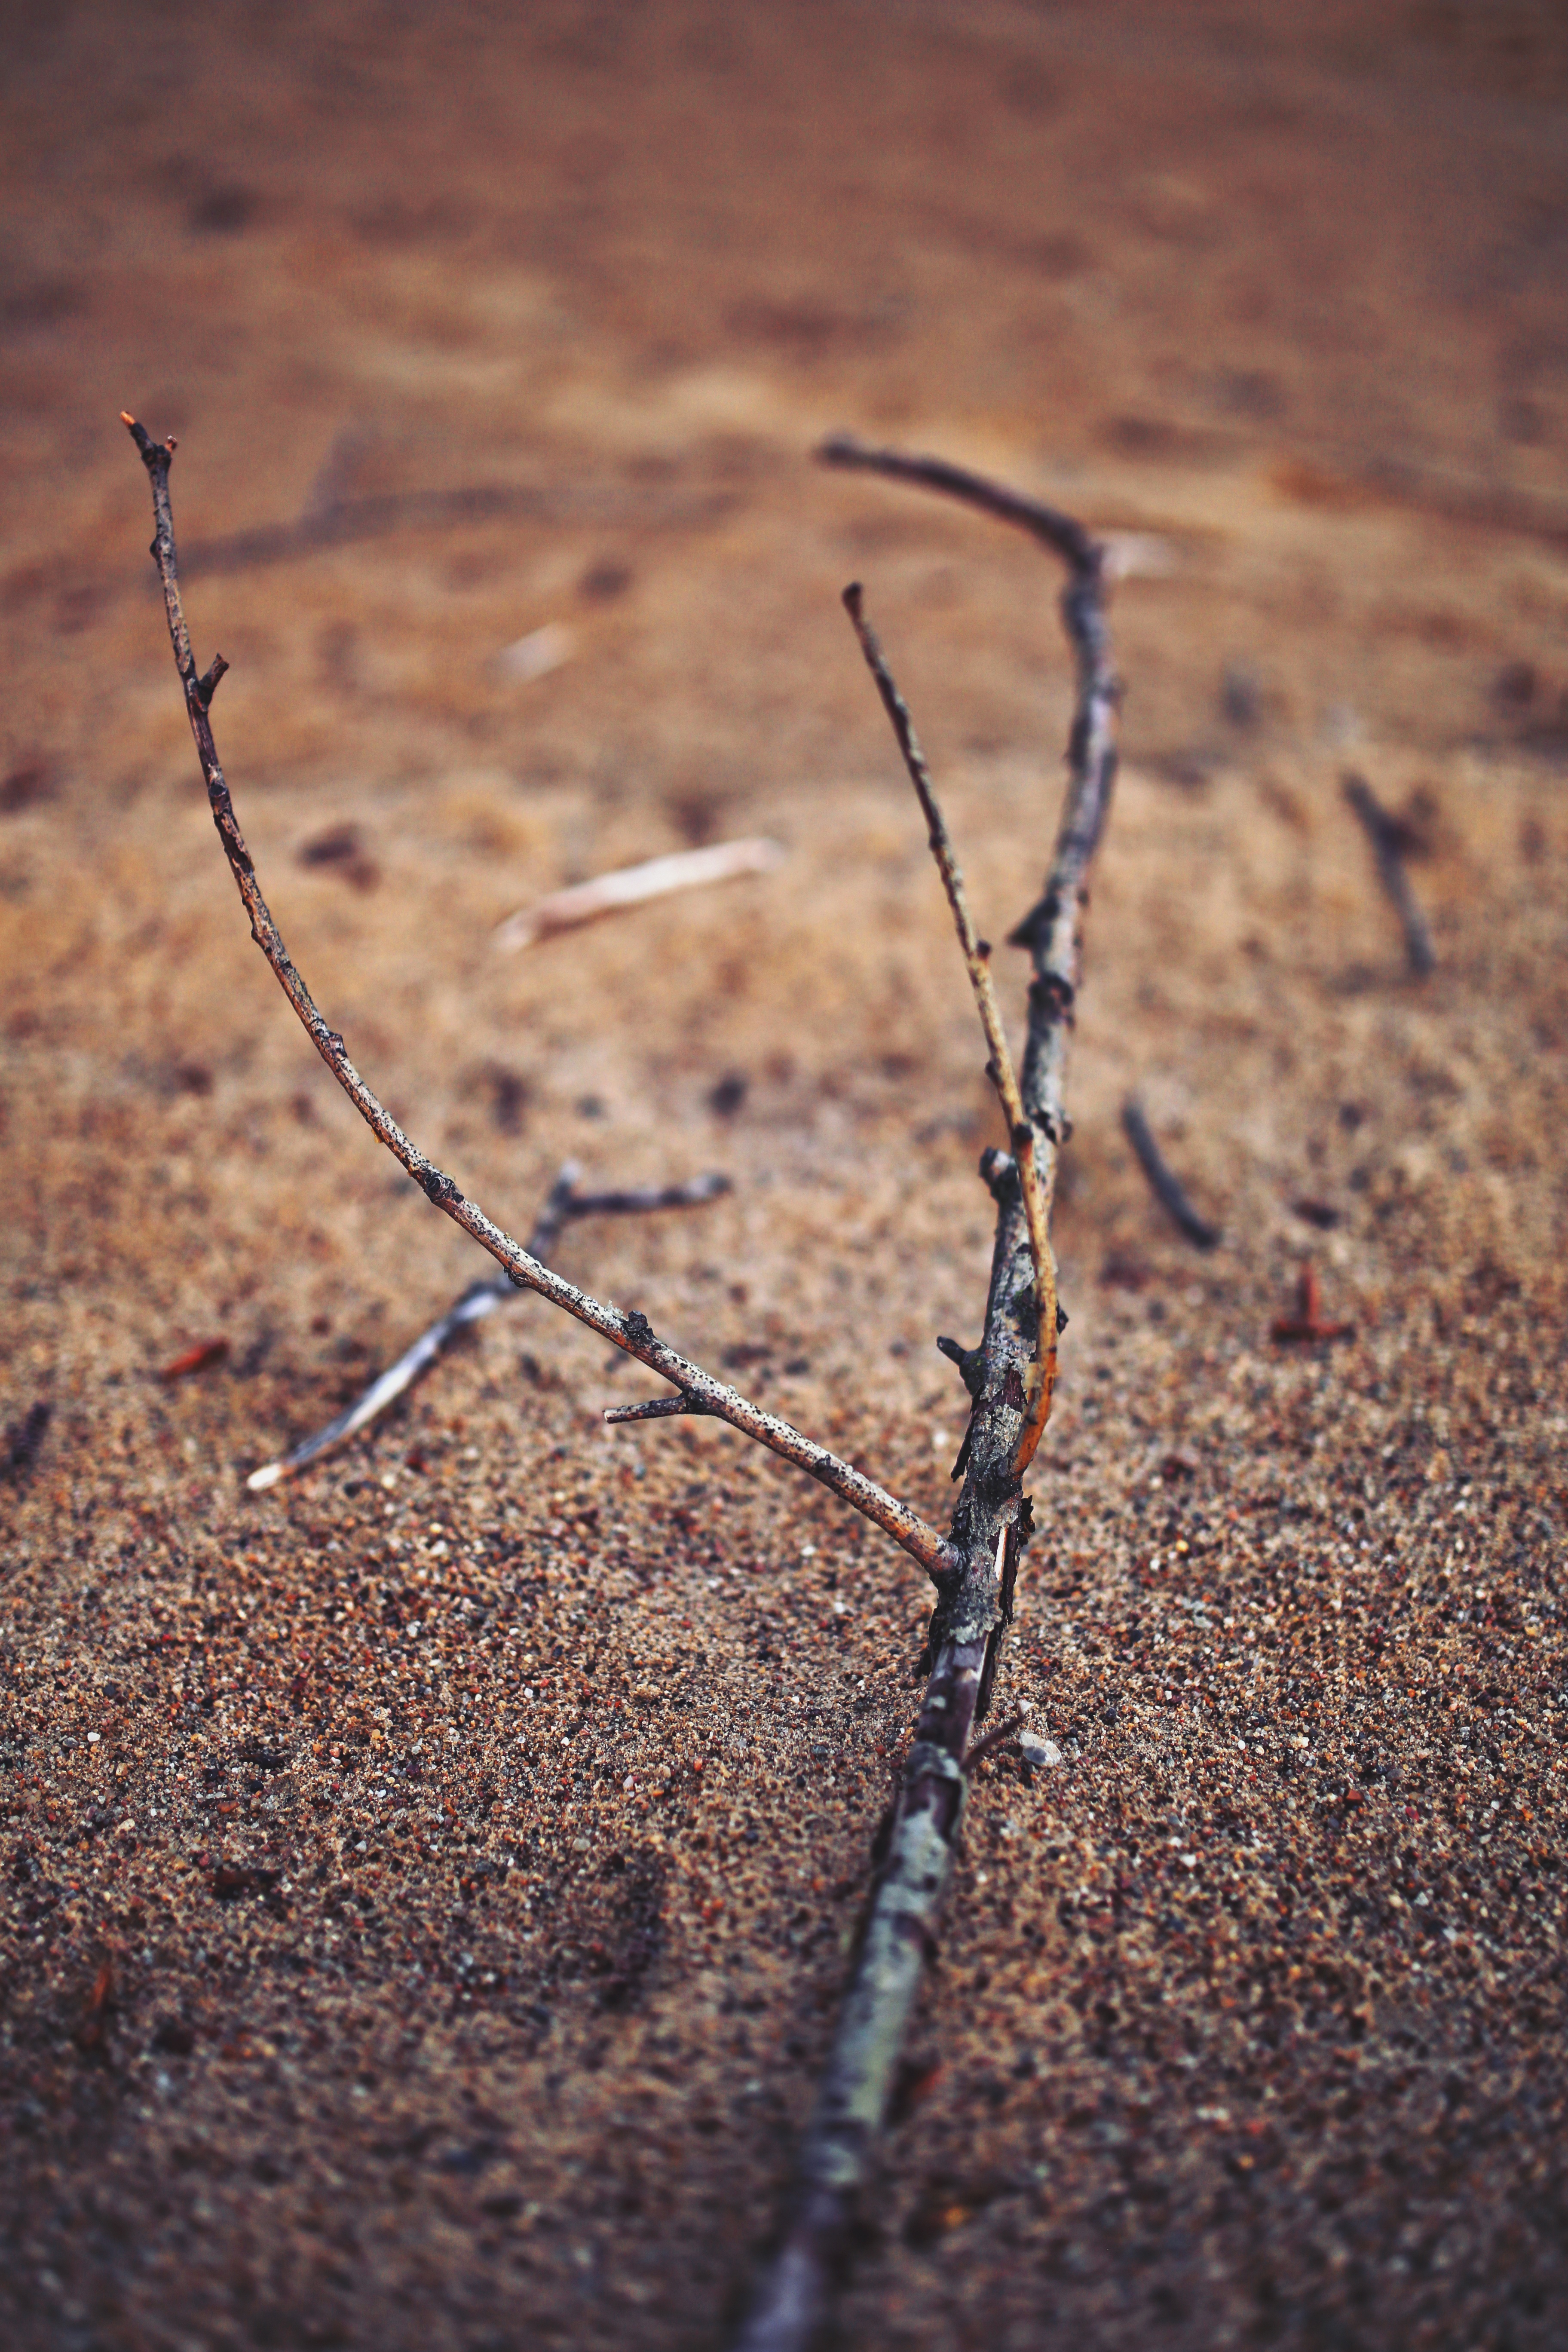
beach, tree, nature, grass, sand, branch, plant, wood, photography, sunlight, morning, leaf, flower, macro, autumn, soil, flora, season, fauna, twig, close up, macro photography, grass family, plant stem